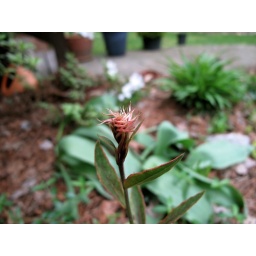
One of my favorite flowers ever. Wish I could plant them all over the yard.